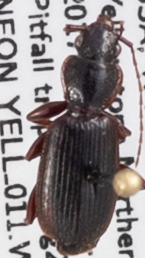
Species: Cymindis cribricollis
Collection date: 2018-08-23
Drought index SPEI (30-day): -0.71
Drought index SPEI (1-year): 1.28
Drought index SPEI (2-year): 0.9